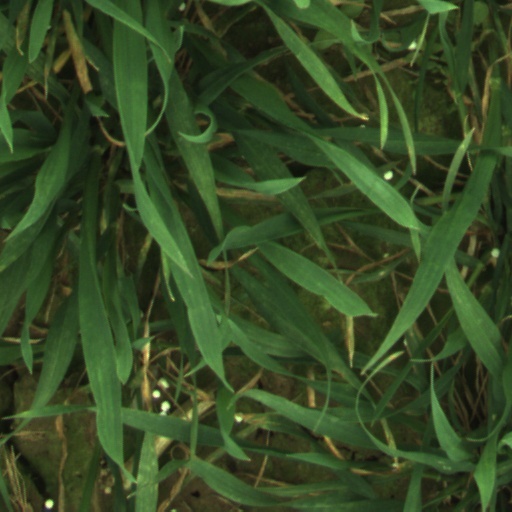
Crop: wheat